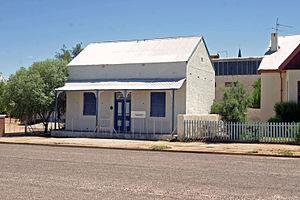
Ce bâtiment, construit en 1897, est un exemple typique des maisons de pionniers. C'est l'un des plus anciens bâitments de Kenhardt et il est d'une grande importance historique dans cette région. This media shows a South African Protected Site with SAHRA file reference 9/2/048/0005.